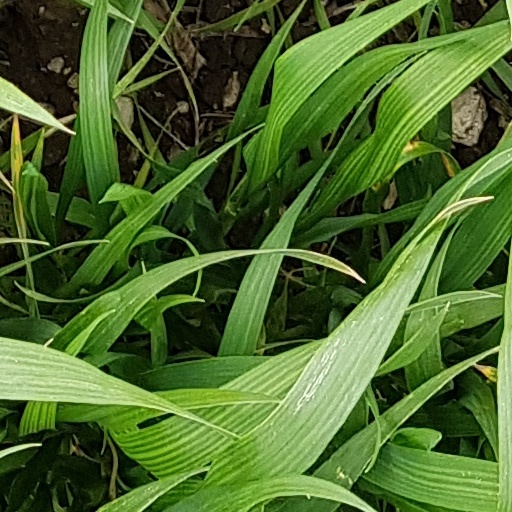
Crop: wheat